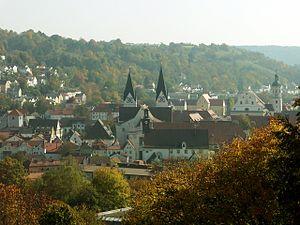
Eichstätt est une ville située le long de la rivière Altmühl. C'est la capitale du district d'Eichstätt dans l'état fédéral de Bavière, en Allemagne.